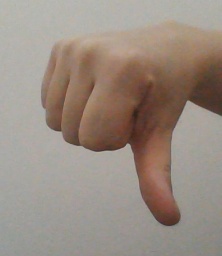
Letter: waw